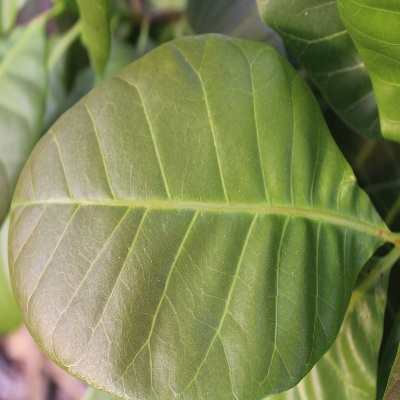
Crop: Cashew
Condition: healthy